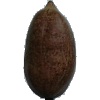
Label: Nut Pecan 1